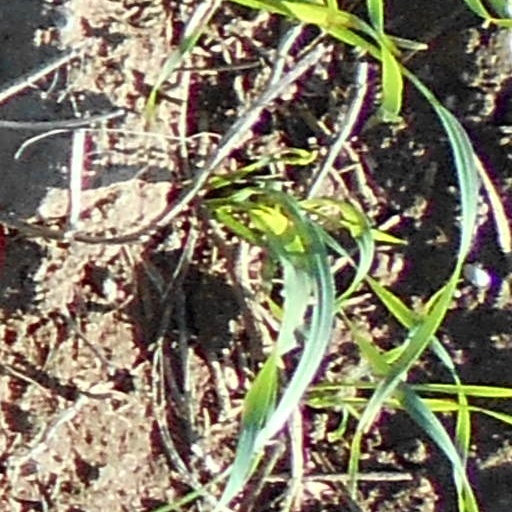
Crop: wheat